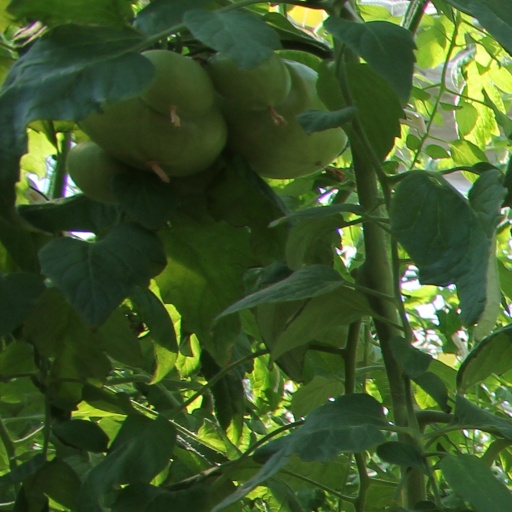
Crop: tomato